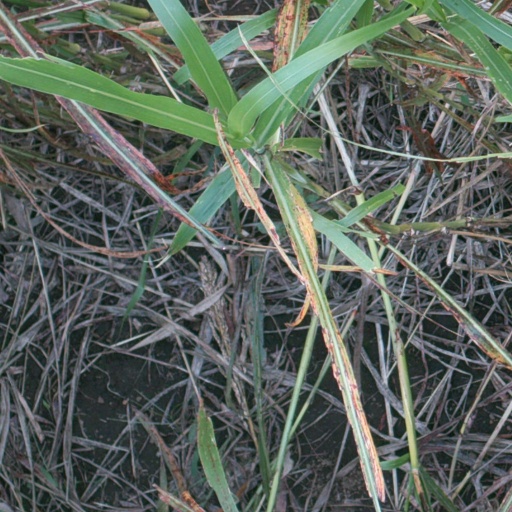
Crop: sorghum